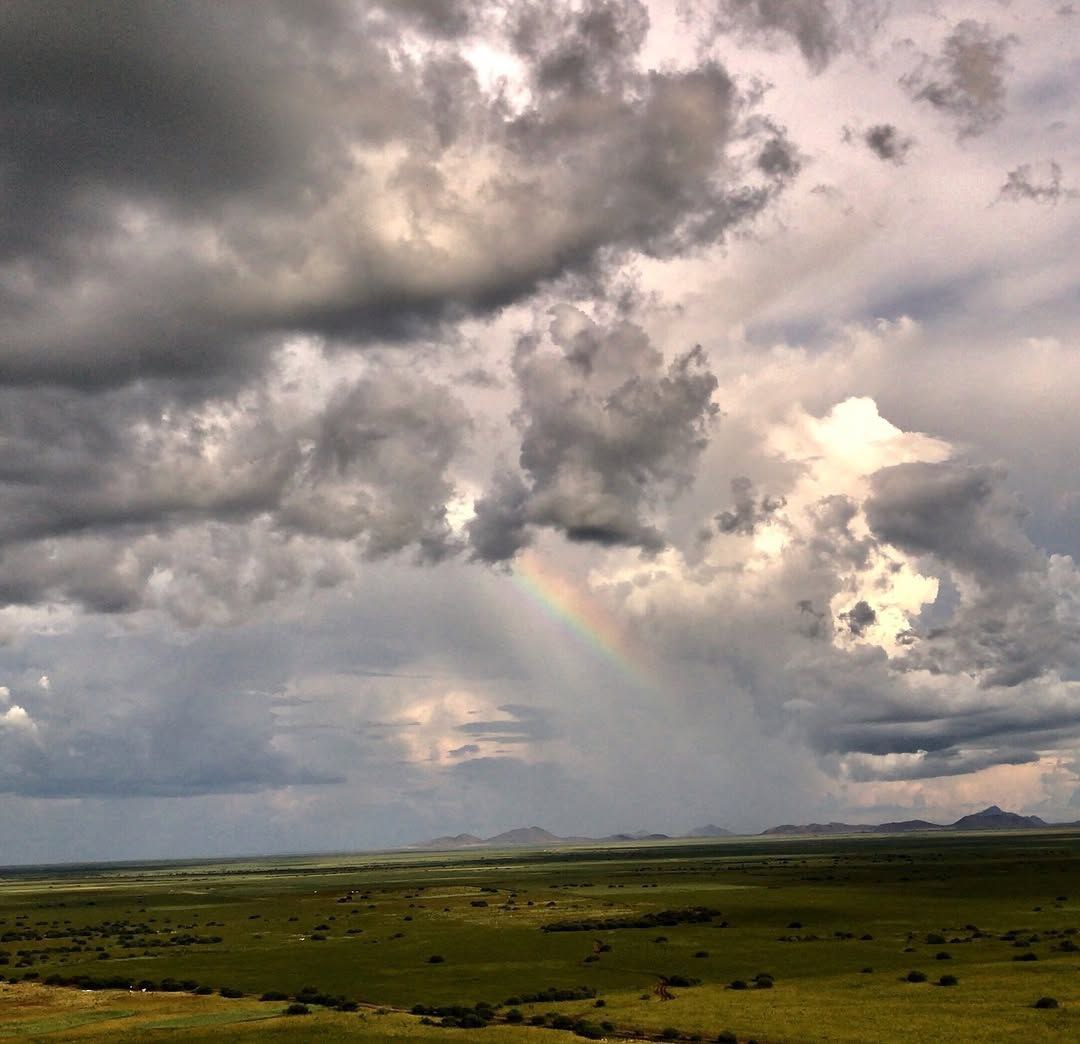
الوصف بالفصحى: صورة توضح مشهد السماء بعد سقوط الأمطار وظهور قوس المطر بفصل الخريف بمنطقة الجبلين جنوب ولاية النيل الأبيض.
الوصف بالعامية السودانية: صورة فيها غيوم ومشهد لقوس المطر بمحلية الجبلين جنوب ولاية النيل الأبيض.
التصنيف: Nature & Landscape